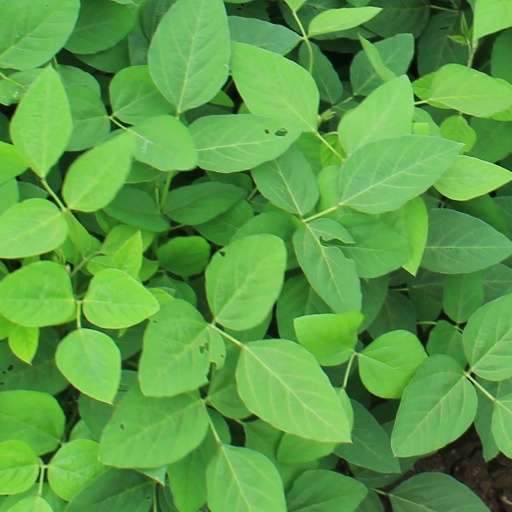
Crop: soybean